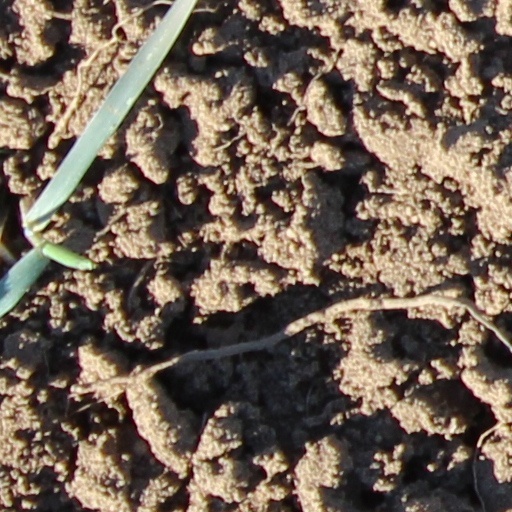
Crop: wheat